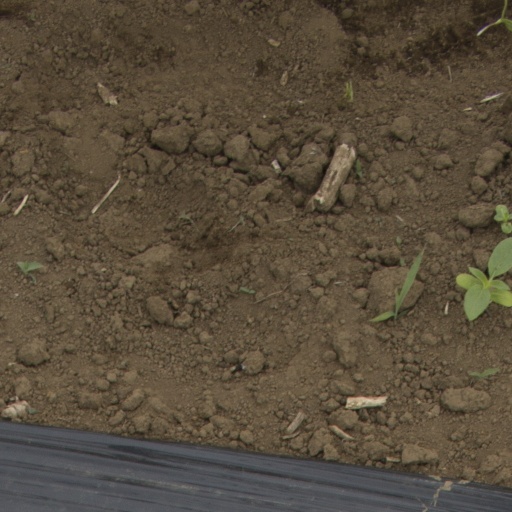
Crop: Jerusalem artichoke